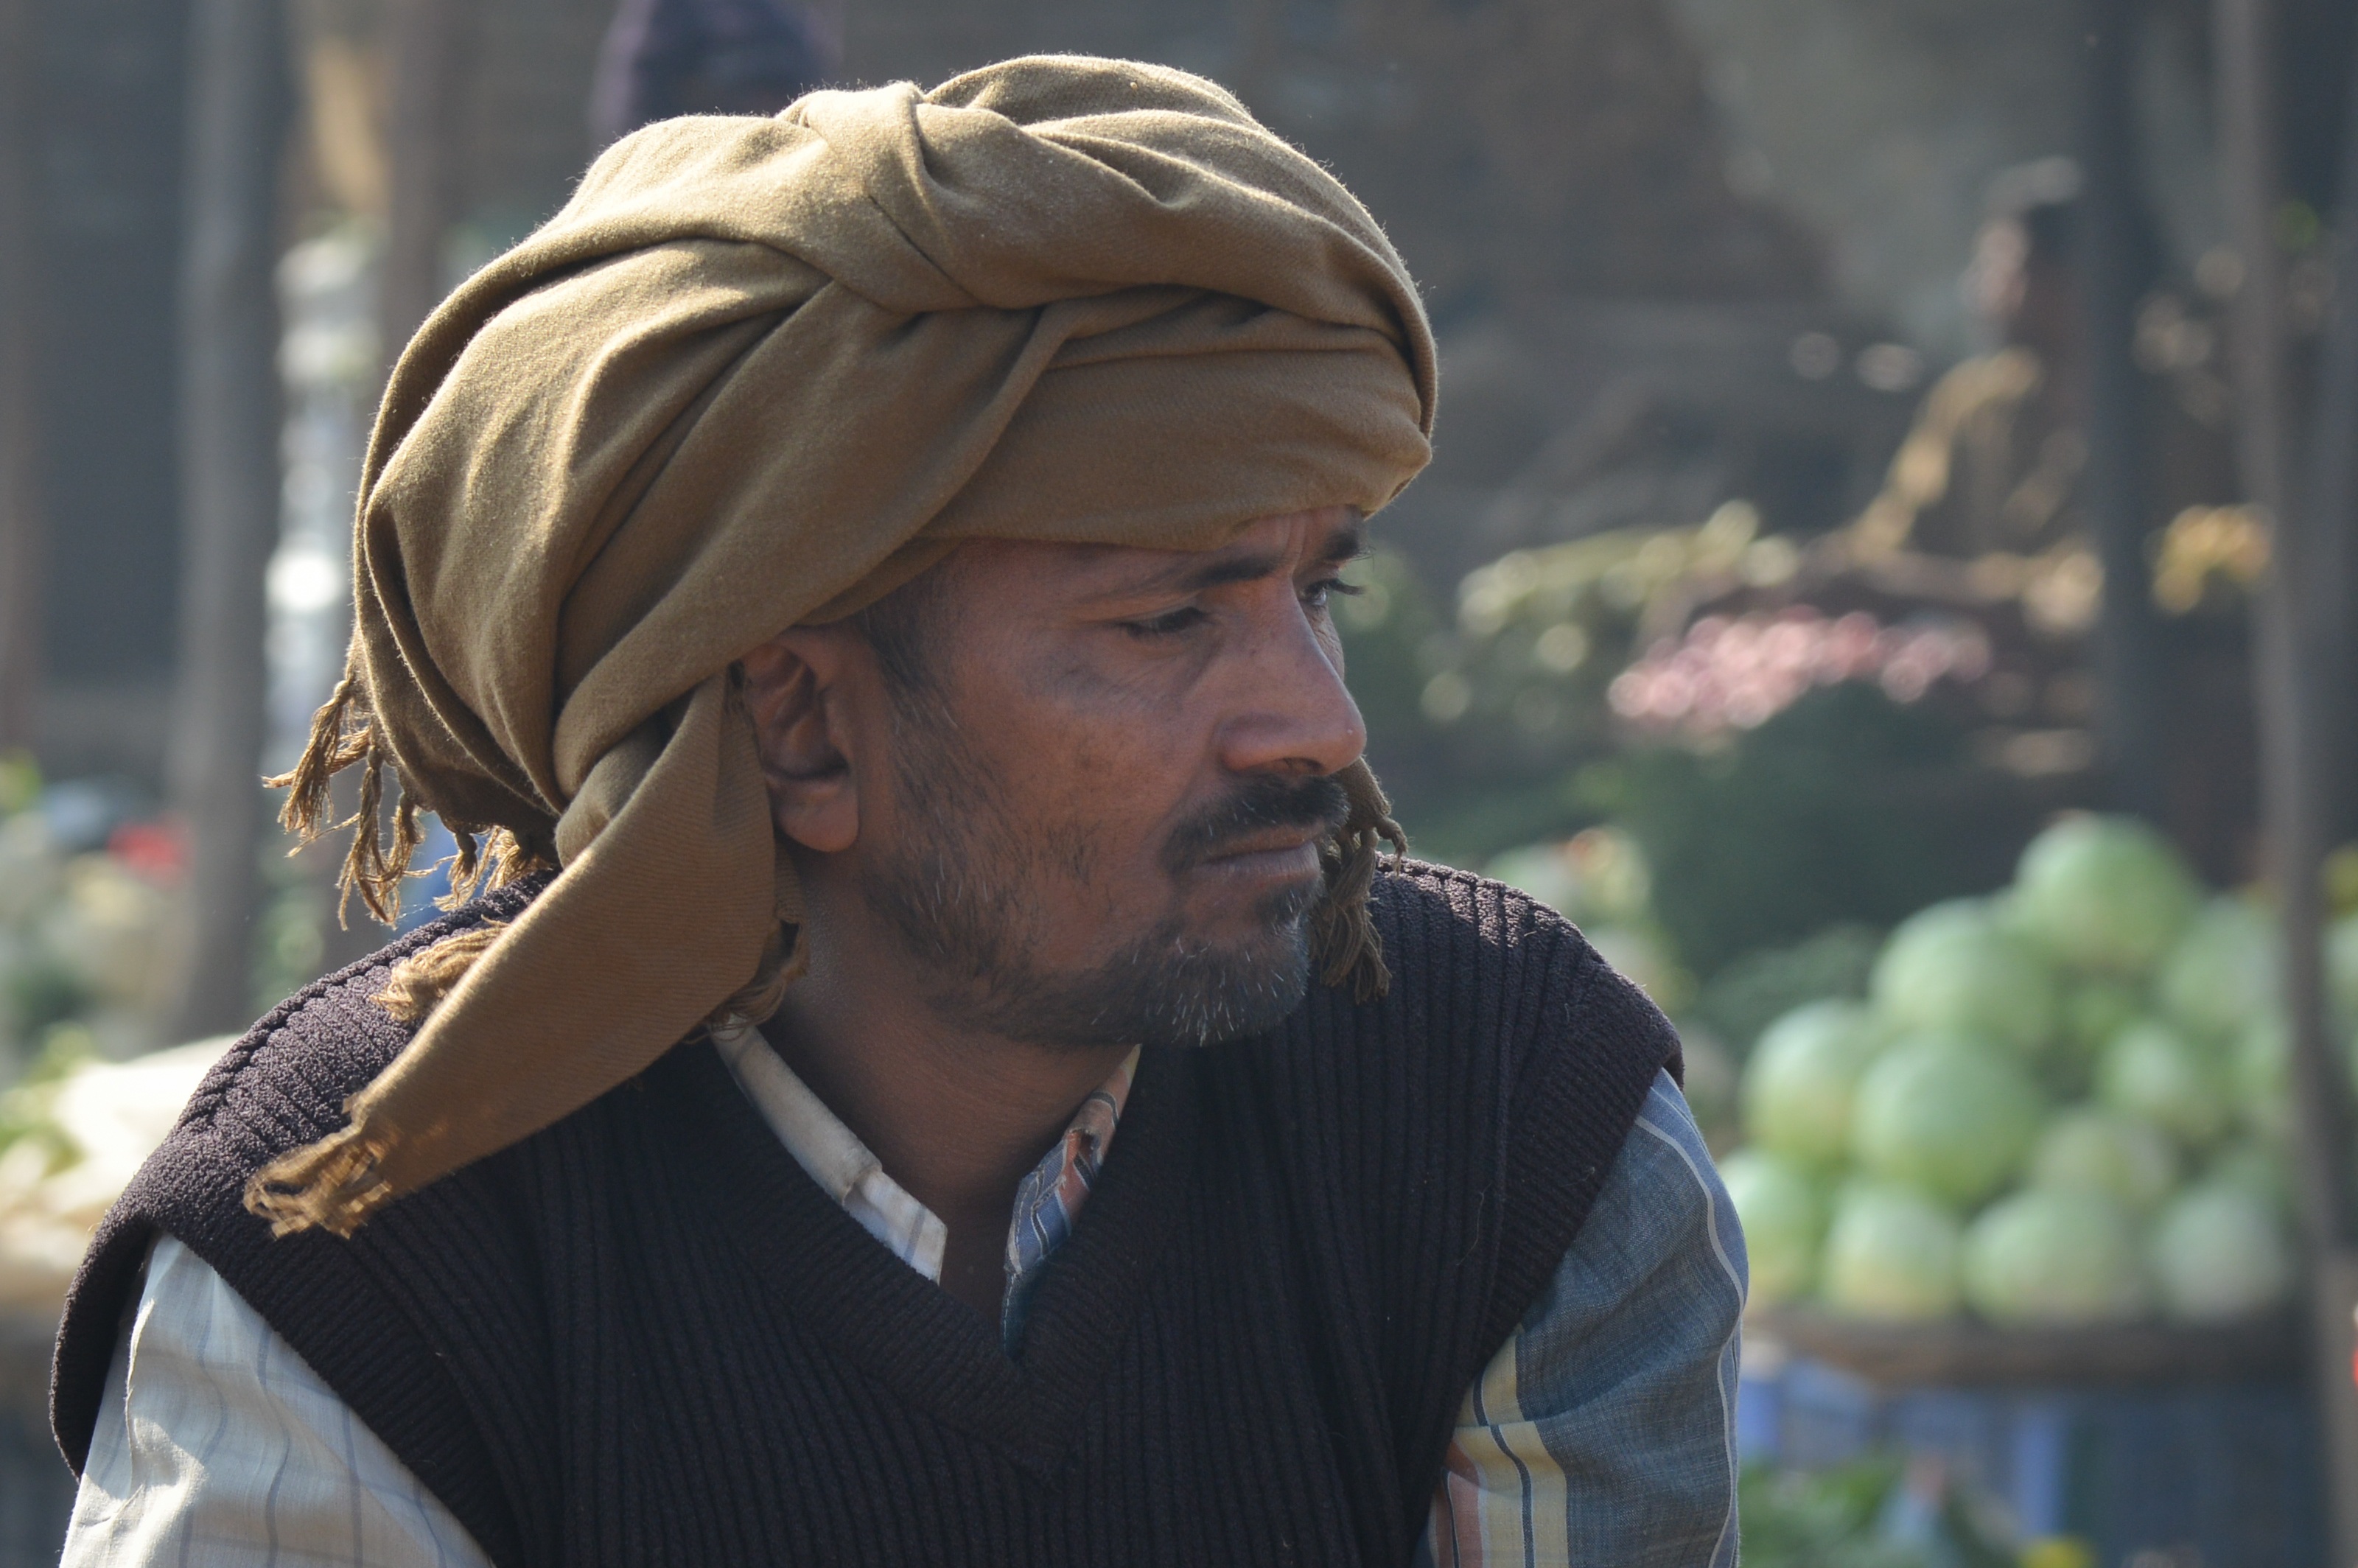
man, person, people, male, portrait, spring, human, turban, face, temple, head, indians